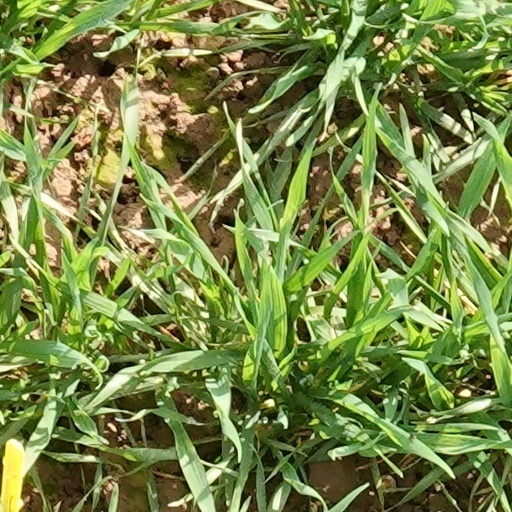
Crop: wheat